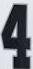
Number: 4